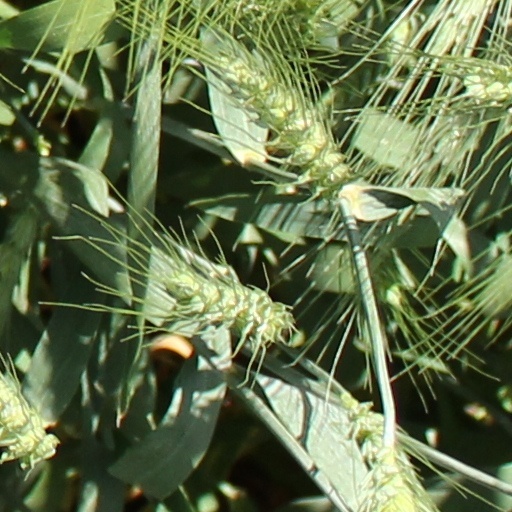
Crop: wheat